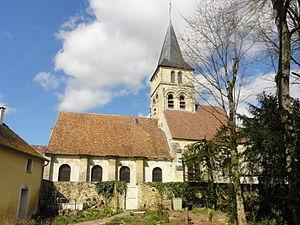
L'église Notre-Dame est une église catholique paroissiale située à Théméricourt, dans le Val-d'Oise, en France. Ses parties les plus anciennes sont la croisée du transept et le clocher jusqu'à l'étage de beffroi, et peuvent être datées de la période comprise entre 1150 et 1180. Le style reflète la transition du roman vers le gothique, comme en témoignent les chapiteaux des quatre arcades autour du carré du transept et à l'ouest du chœur. Les chapelles latérales du chœur et la nef n'ont été bâties que plus tard, après que l'église fut donnée au prieuré Saint-Lô de Rouen en 1205. Ici l'architecture est caractéristique de la période gothique, mais les remaniements sont nombreux. Dans les chapelles, ils s'expliquent par des réparations à la suite de la guerre de Cent Ans et l'installation de retables devant le chevet. Dans la nef, le principal changement intervient avec son voûtement d'ogives dans le style de la Renaissance, sous le seigneur Achim d'Abos, entre 1568 et 1609. Les voûtes, aux clés richement décorées, retombent sur des consoles engagées dans les piliers au-dessus des chapiteaux du début du XIIIᵉ siècle, ce qui est une disposition assez rare.